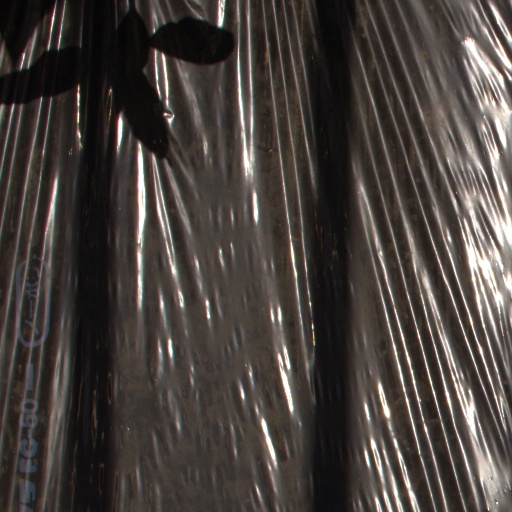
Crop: Jerusalem artichoke